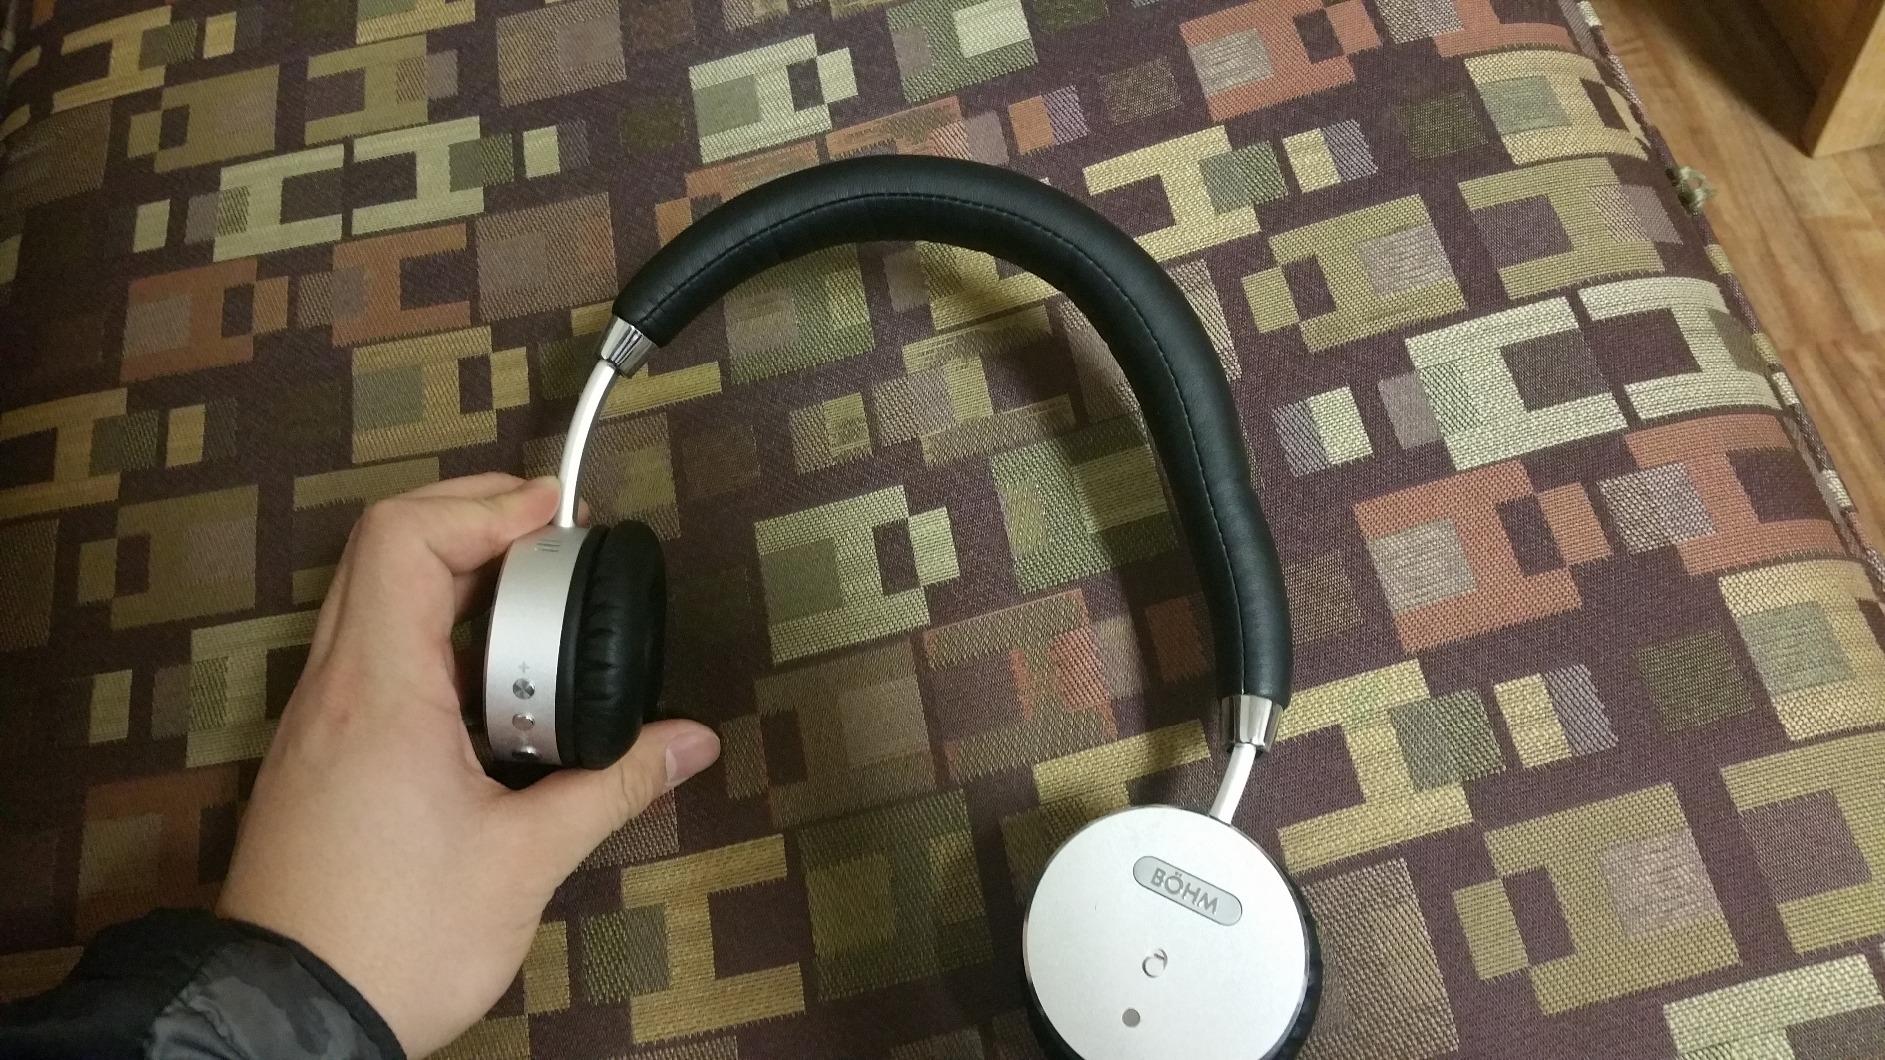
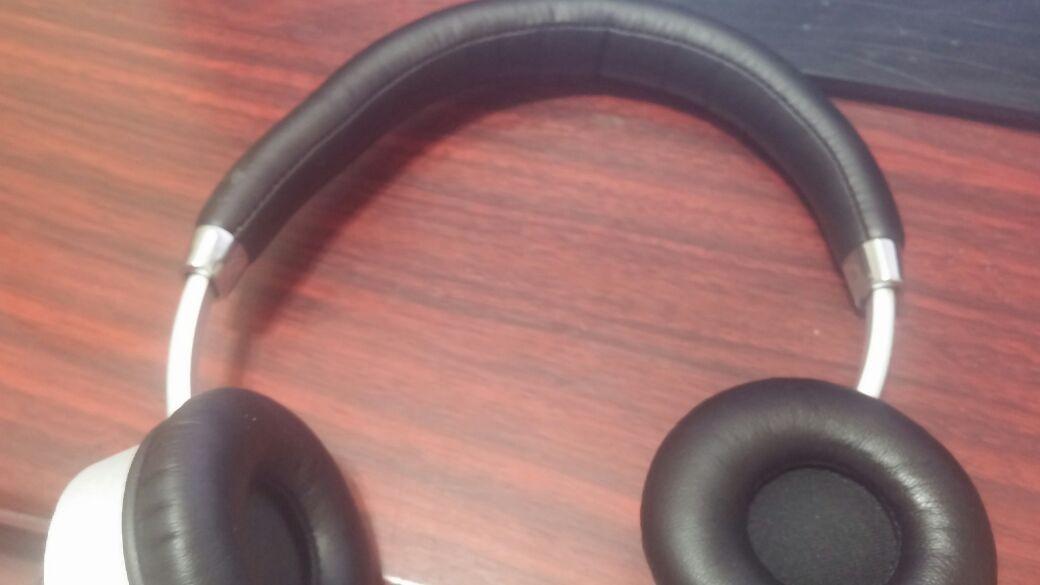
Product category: headphones
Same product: yes